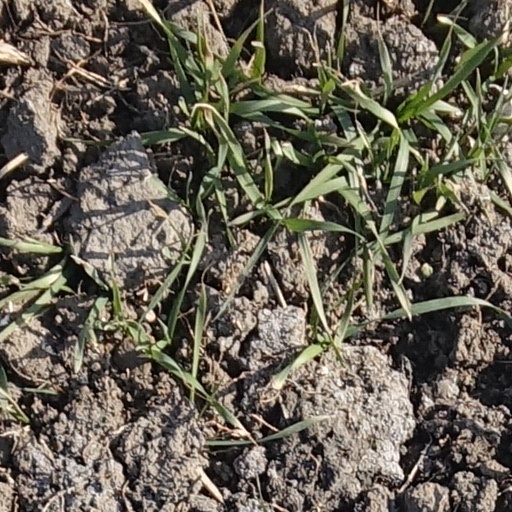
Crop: wheat